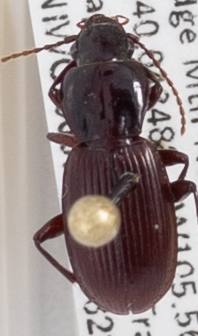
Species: Pterostichus restrictus
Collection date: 2018-08-28
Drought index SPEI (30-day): -1.69
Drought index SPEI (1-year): -1.13
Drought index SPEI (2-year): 0.24